Vladimir Božović (diplomat)

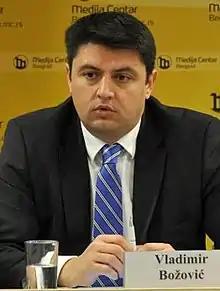
Božović in 2014

Vladimir Božović (born 3 December 1970) is a Serbian diplomat, politician, lawyer and the former Ambassador of Serbia to Montenegro. On November 16, 2023, he assumed the post of Consul General of Serbia in New York, with responsibility for 12 East coast states and Puerto Rico.